Salt (1985 film)

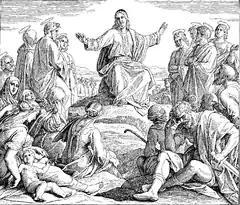
The film opens with "You are the salt of the earth. But if the salt loses its saltiness, how can it be made salty again?"

The film opens with a quote from the Bible (for the first time in the history of North Korean cinema where only quotations from Kim Il Sung were typical): "You are the salt of the earth. But if the salt loses its saltiness, how can it be made salty again?".